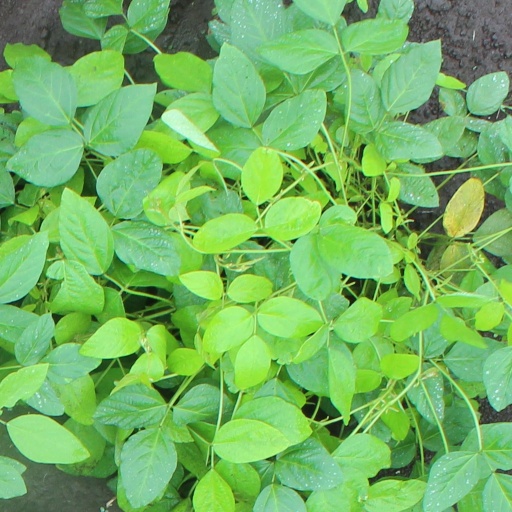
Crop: soybean